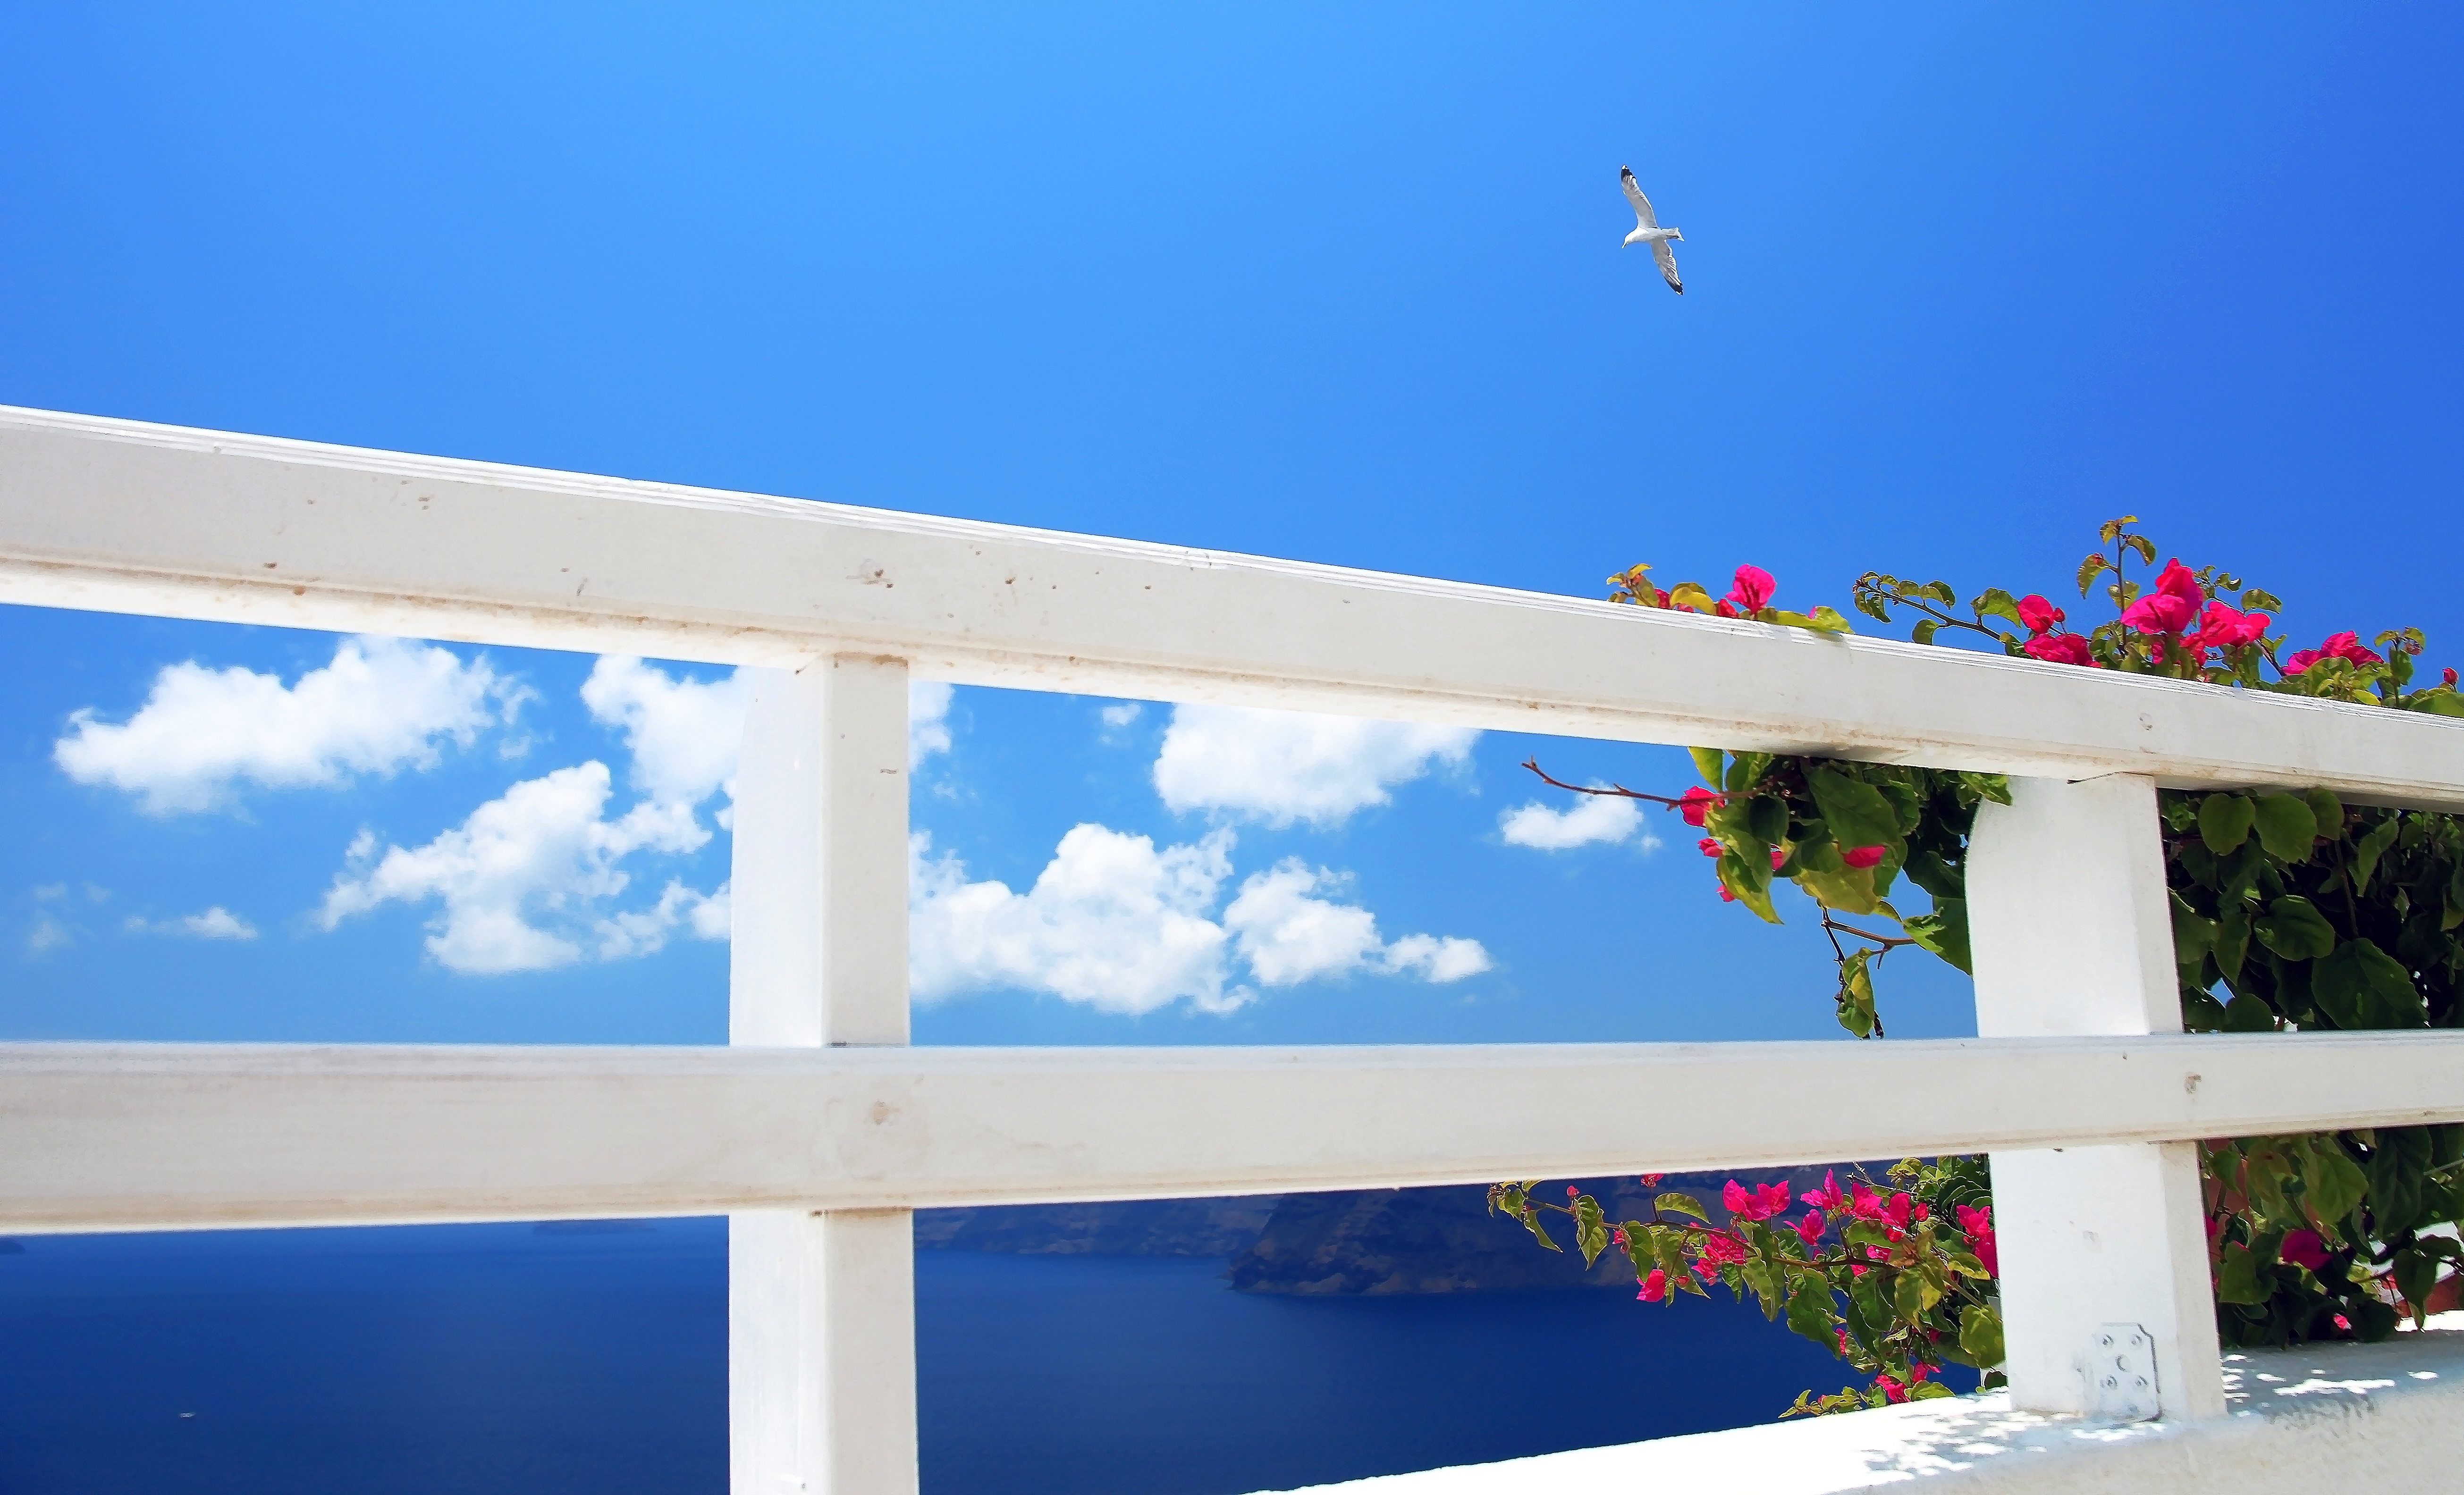
wall, vacation, color, blue, shape